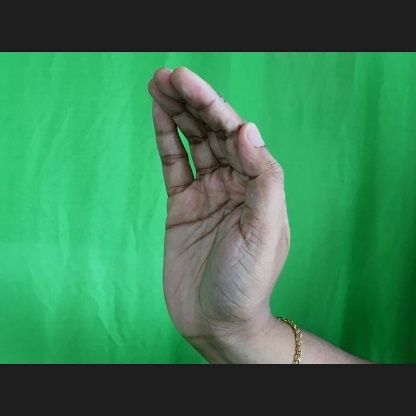
Mudra: Sarpasirsha